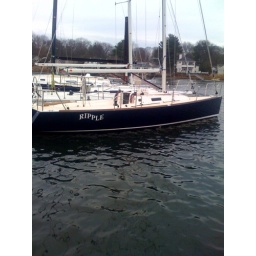
And it is official - the boat is in the water - let the sailing begin!